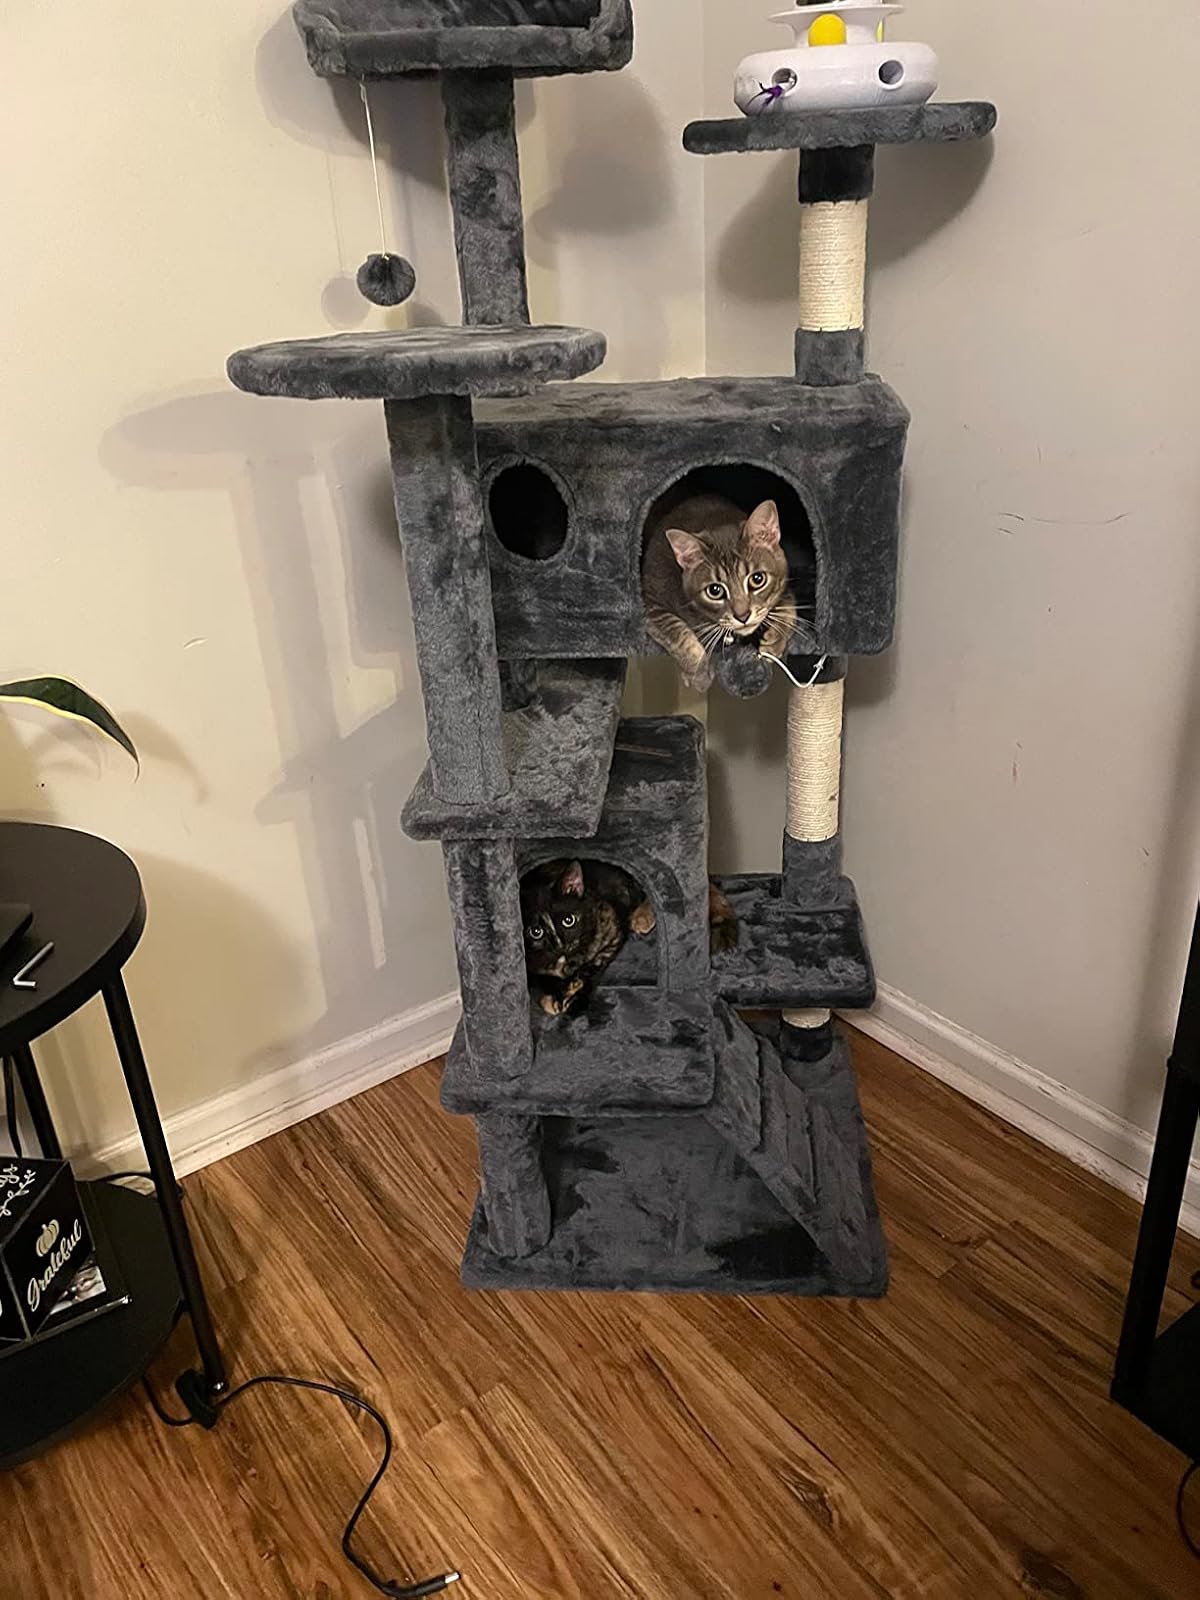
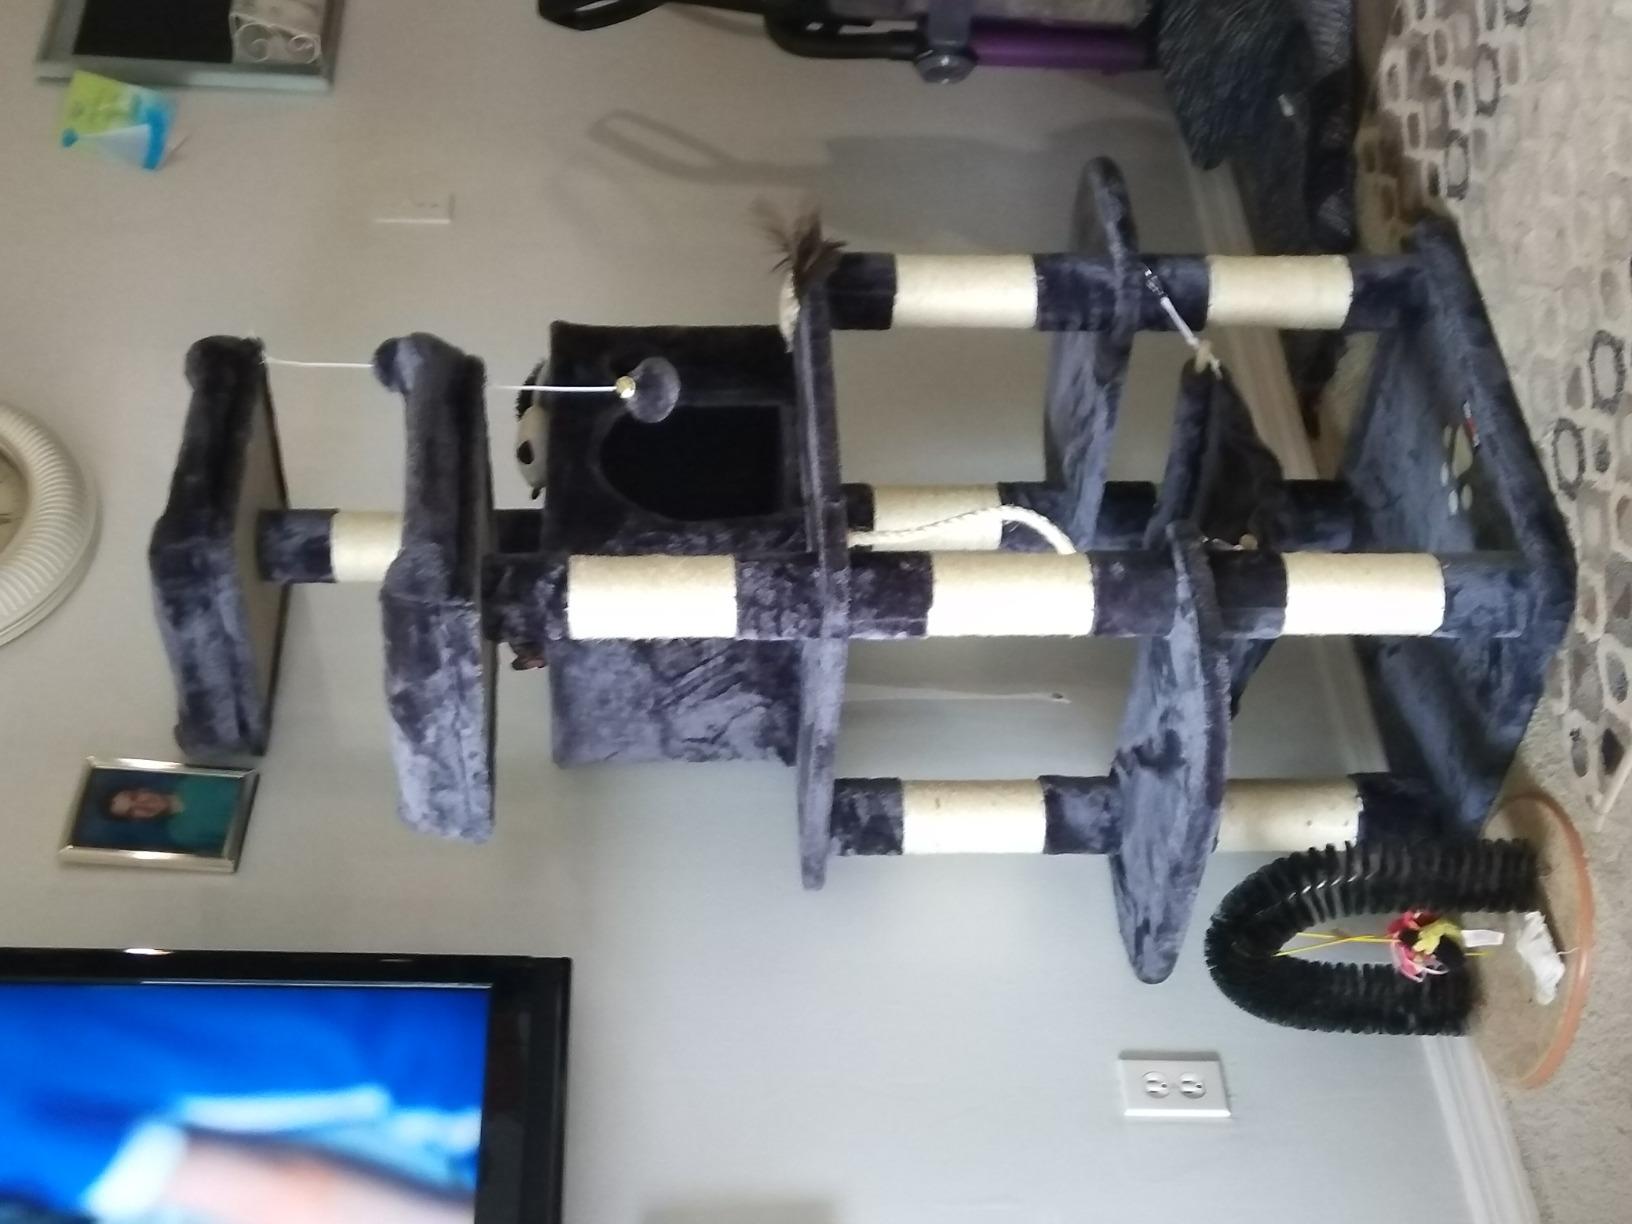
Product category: items_cat tree
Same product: no